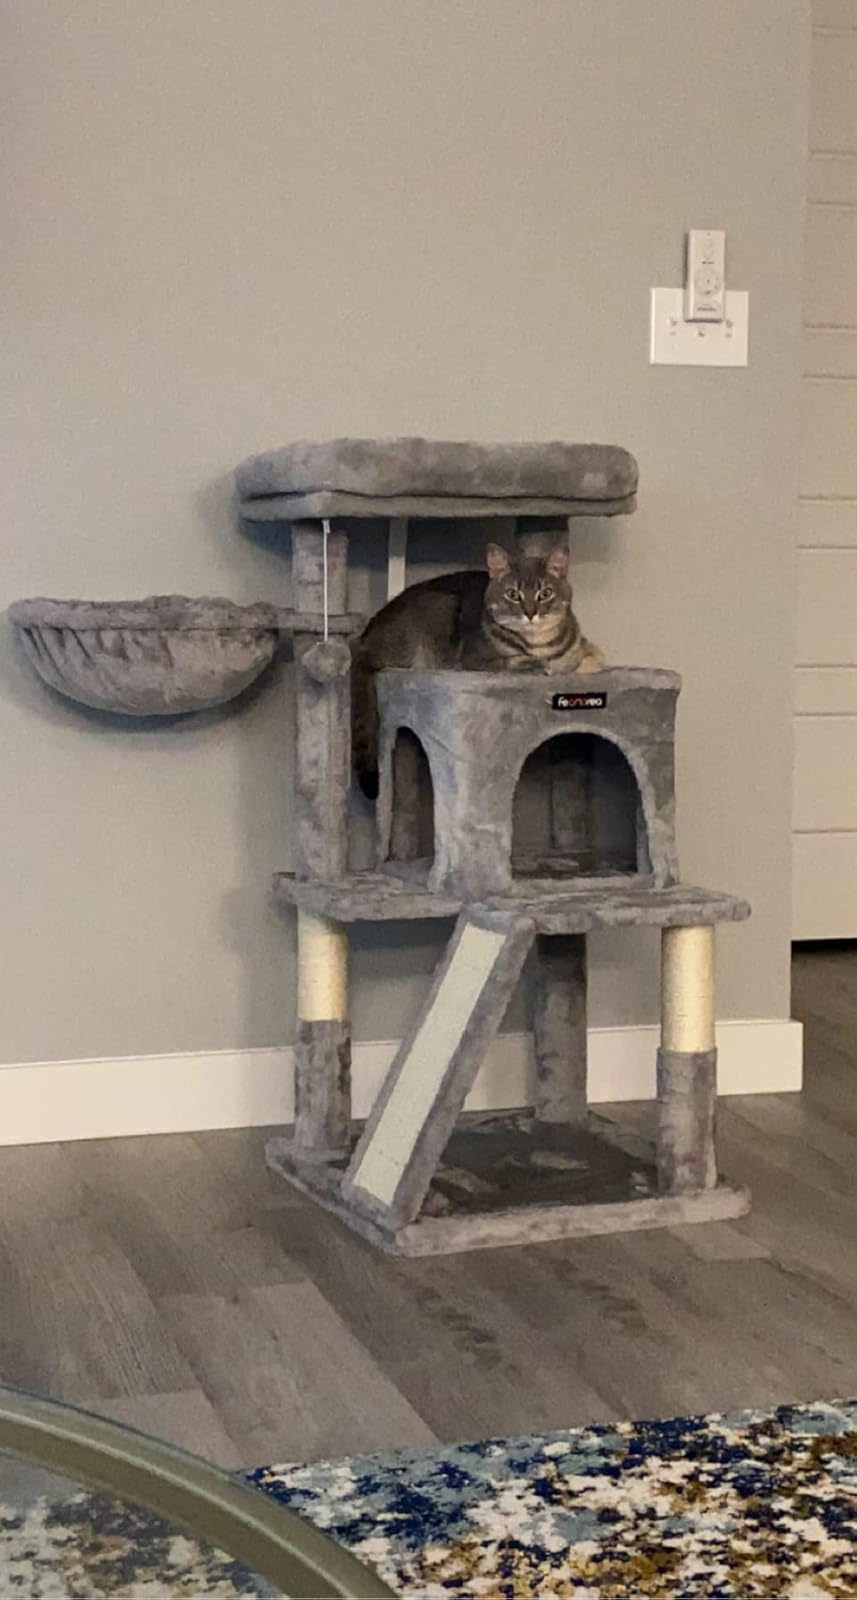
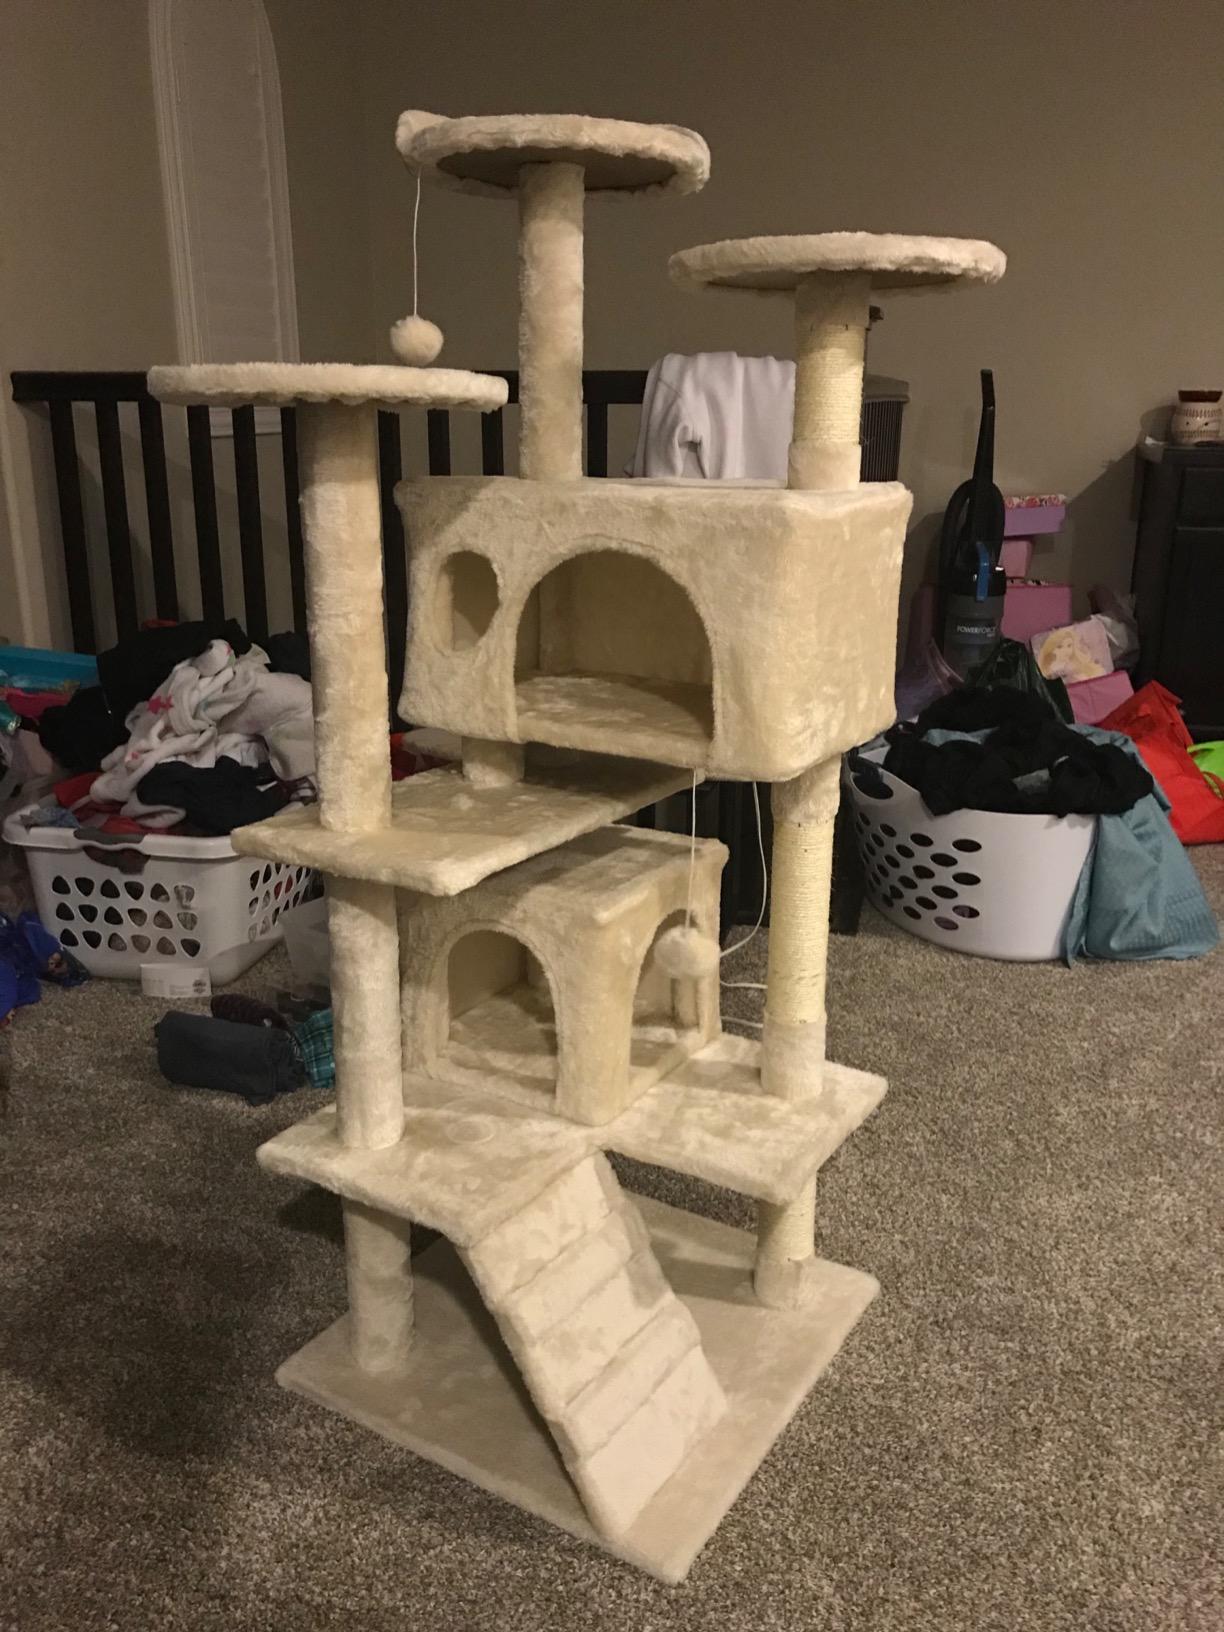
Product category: items_cat tree
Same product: no